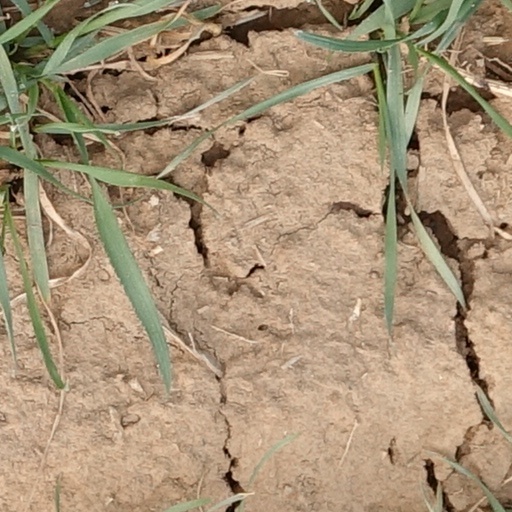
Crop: wheat